Peter Ebdon

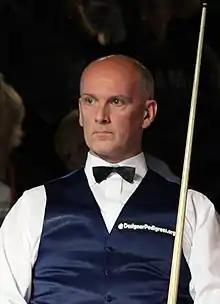
Ebdon in 2018

Peter David Ebdon (born 27 August 1970) is an English retired professional snooker player who is a former world champion and current coach. Ebdon won nine ranking titles during his career, placing him in joint 14th position (with John Parrott) on the all-time list of ranking tournament winners. He won two Triple Crown titles: the 2002 World Snooker Championship, defeating Stephen Hendry 18–17 in a final-frame decider, and the 2006 UK Championship, in which he again defeated Hendry in the final, 10–6.